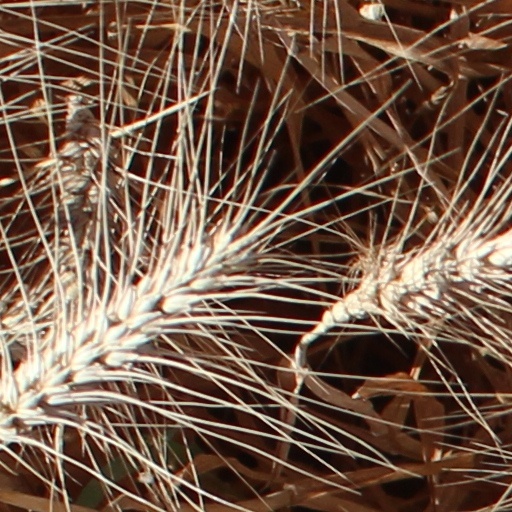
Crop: wheat